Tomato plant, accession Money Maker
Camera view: horizontal (90 deg, fisheye); turntable rotation: 90 degrees
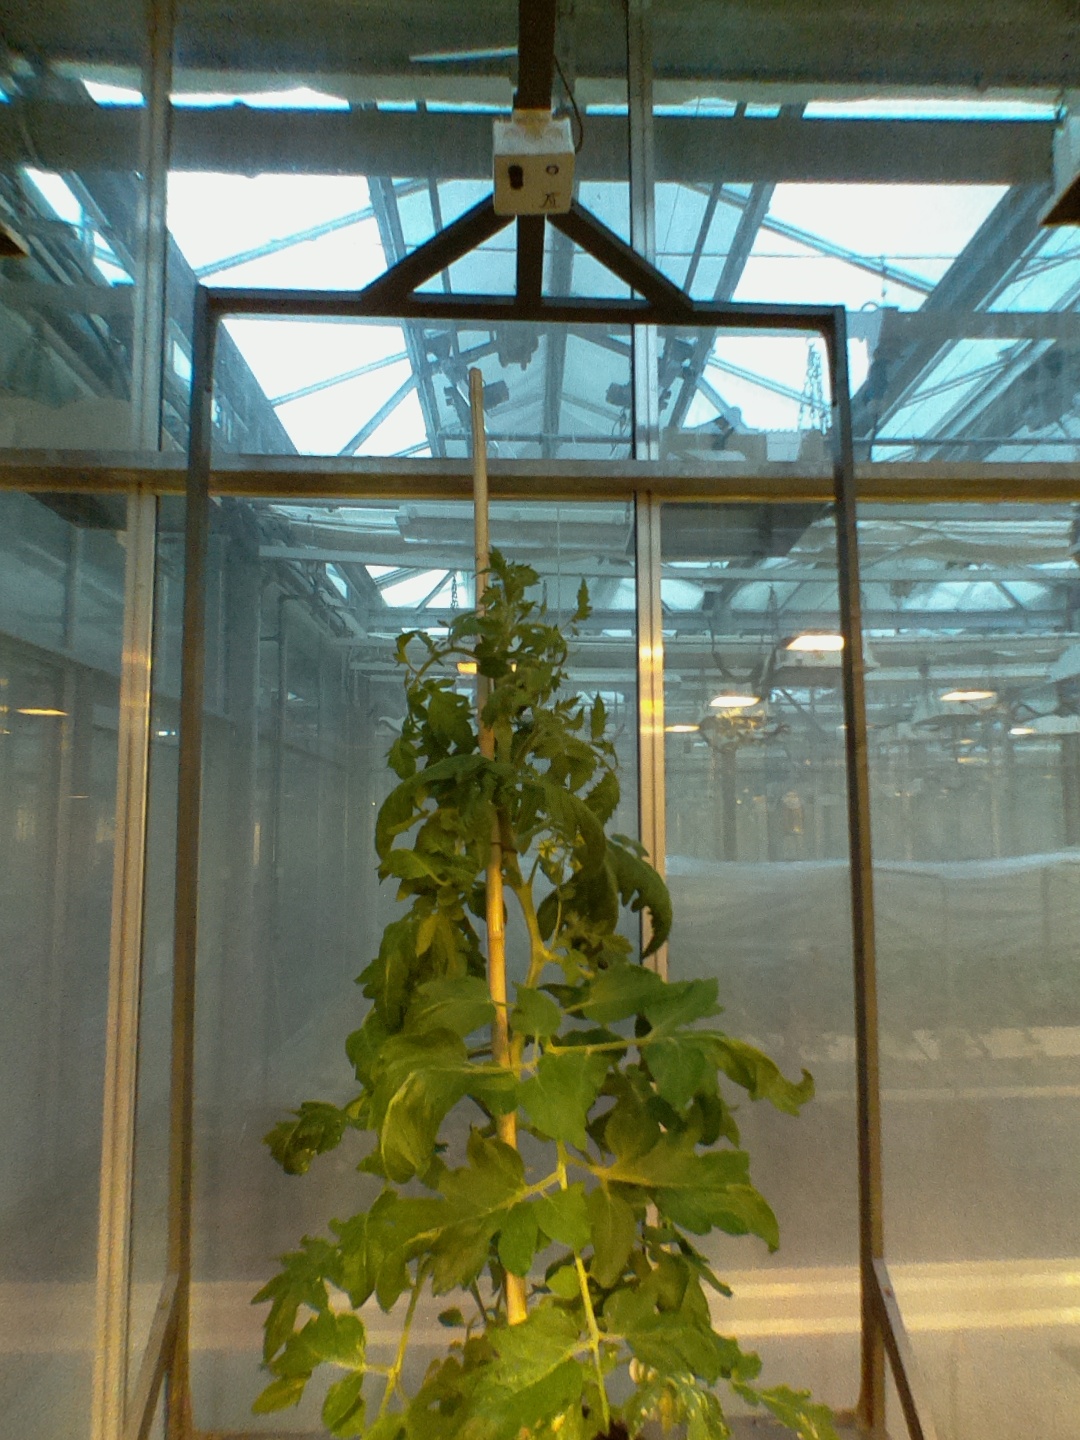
BBCH growth stage 66: Full flowering, 60%-70% of flowers open, more petals falling